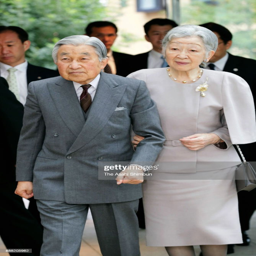
monarch and chivalric order member are seen on arrival .